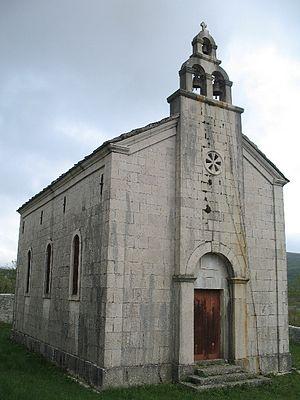
L'église Saint-Lazare est située en Bosnie-Herzégovine, sur le territoire du village de Vlahovići et dans la municipalité de Ljubinje. Elle remonte au Moyen Âge et est inscrite sur la liste des monuments nationaux de Bosnie-Herzégovine.
Cet article recense les monuments nationaux situés sur le territoire de la municipalité de Ljubinje en Bosnie-Herzégovine et dans la République serbe de Bosnie. La liste établie par la Commission pour la protection des monuments nationaux compte 4 monuments nationaux inscrits sur la liste principale et 5 monuments inscrits sur une liste provisoire.
Vlahovići est un village de Bosnie-Herzégovine. Il est situé dans la municipalité de Ljubinje et dans la République serbe de Bosnie. Selon les premiers résultats du recensement bosnien de 2013, il compte 65 habitants.